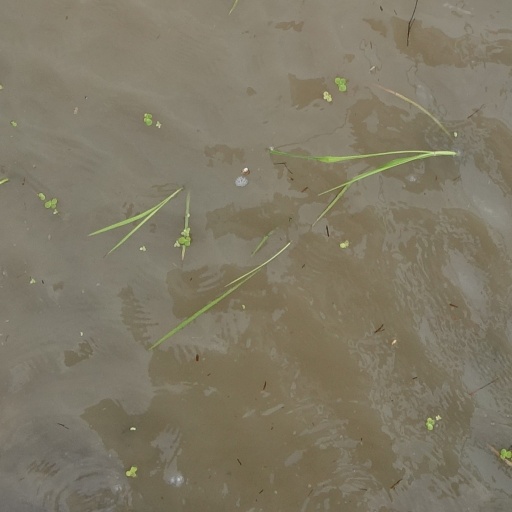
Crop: rice